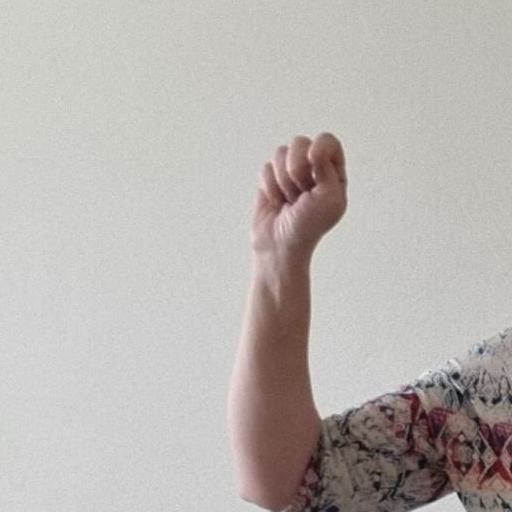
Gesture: fist